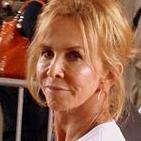
Age: 57